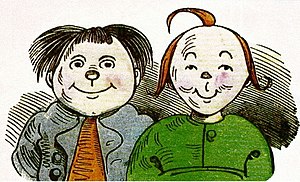
Billedbog
Wilhelm Buschs billedfortælling om Max og Moritz fra 1865 regnes som en af verdens første tegneserier
En billedbog er en bog med mange billeder, oftest skønlitterær og for børn. I snævrere, litteraturteoretisk forstand er det bøger med et eller flere billeder på hvert opslag, hvor tekst og illustration sammen fortæller en historie.